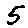
Label: 5